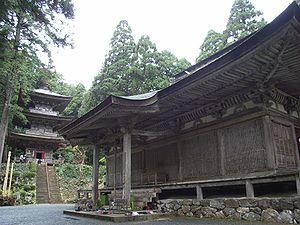
Myōtsū-ji est un temple bouddhiste Shingon situé à Obama, dans la préfecture de Fukui au Japon.